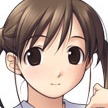
Portrait style: Anime Portrait